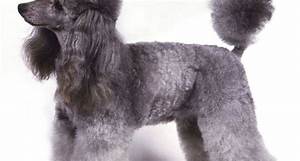
Label: cane